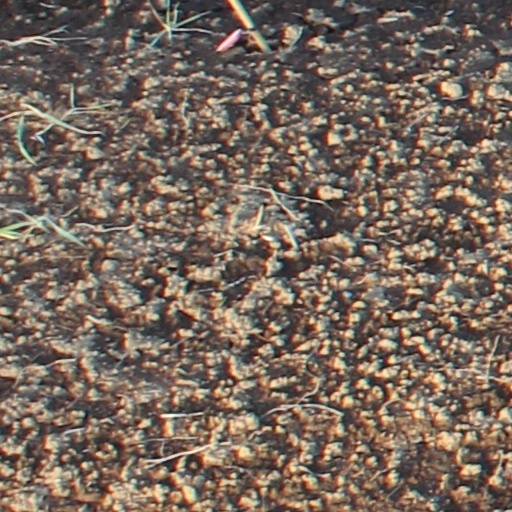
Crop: wheat